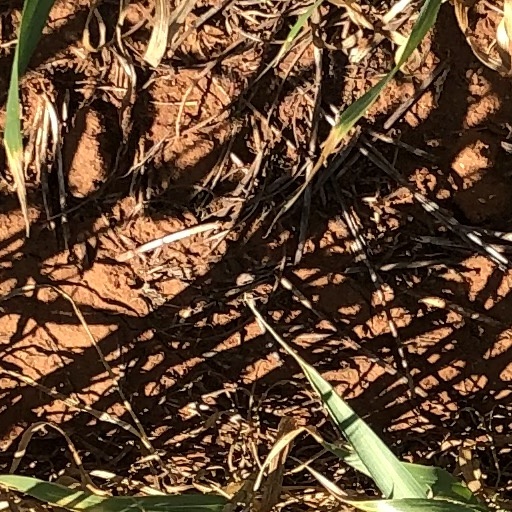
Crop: wheat